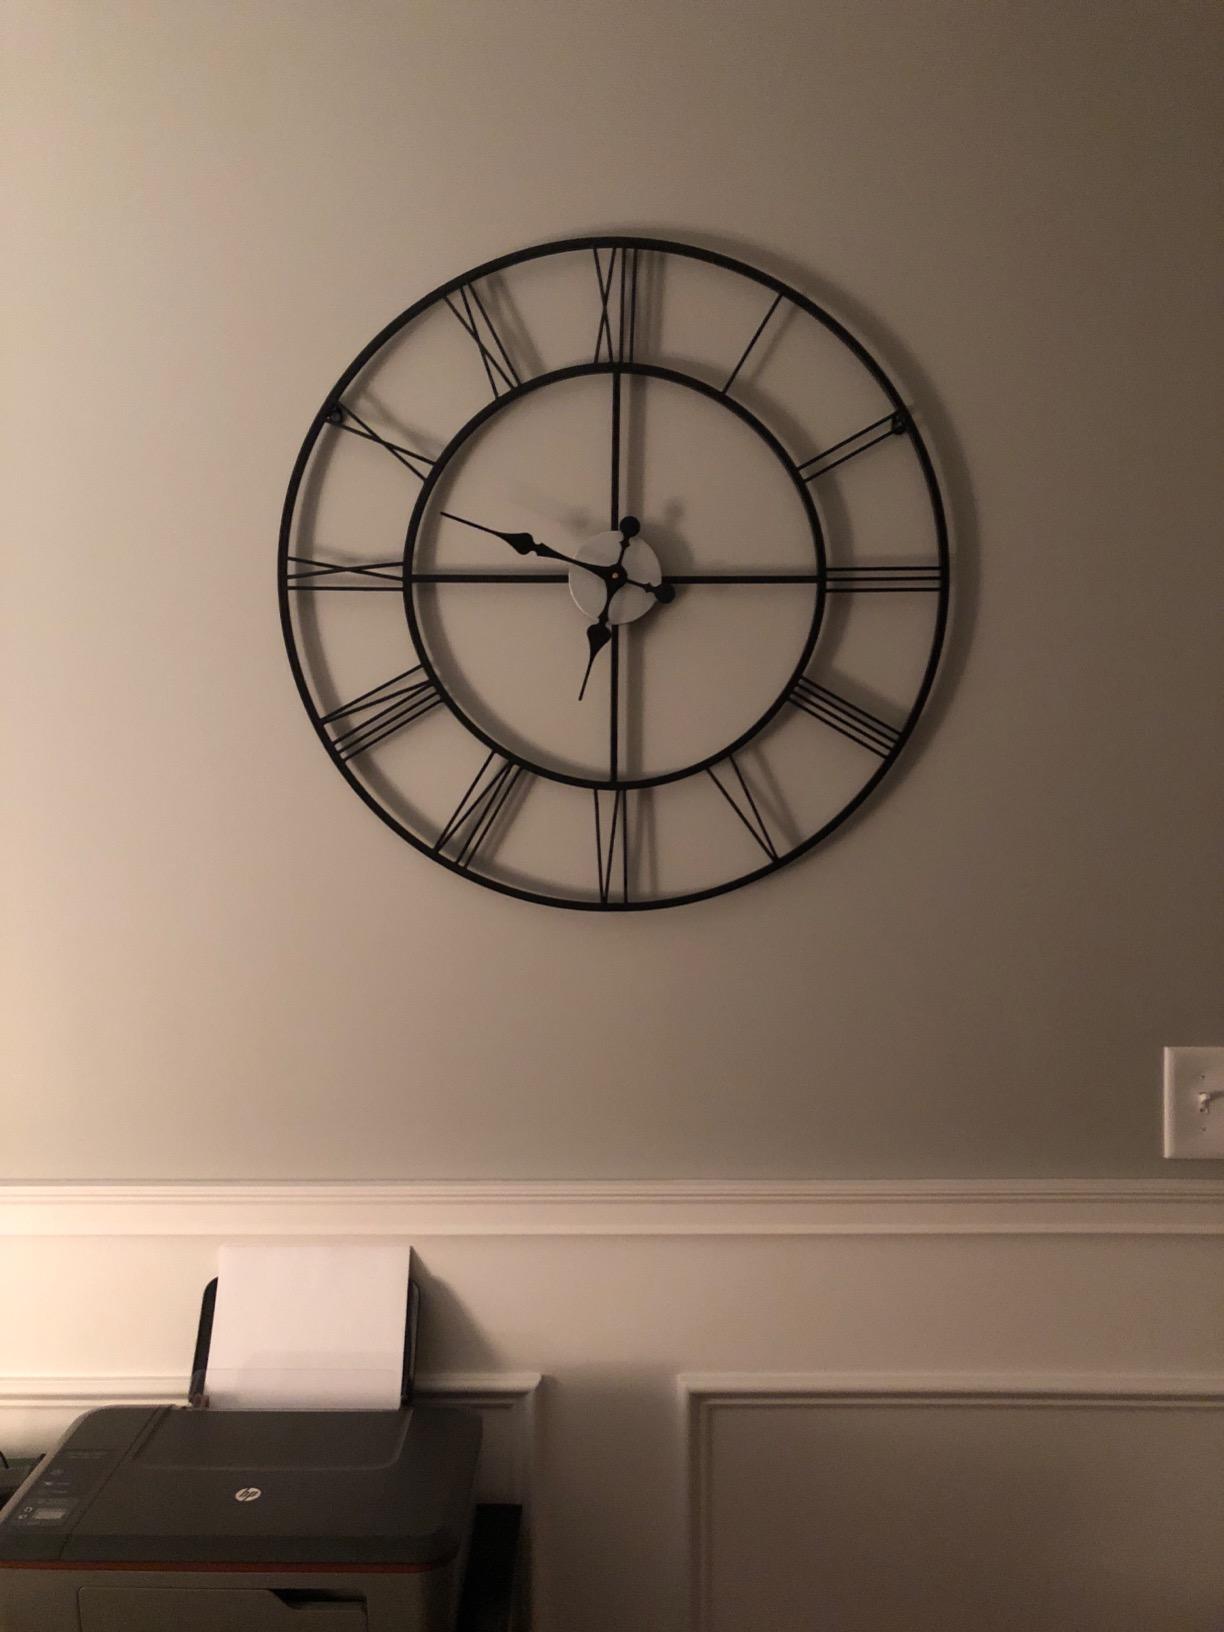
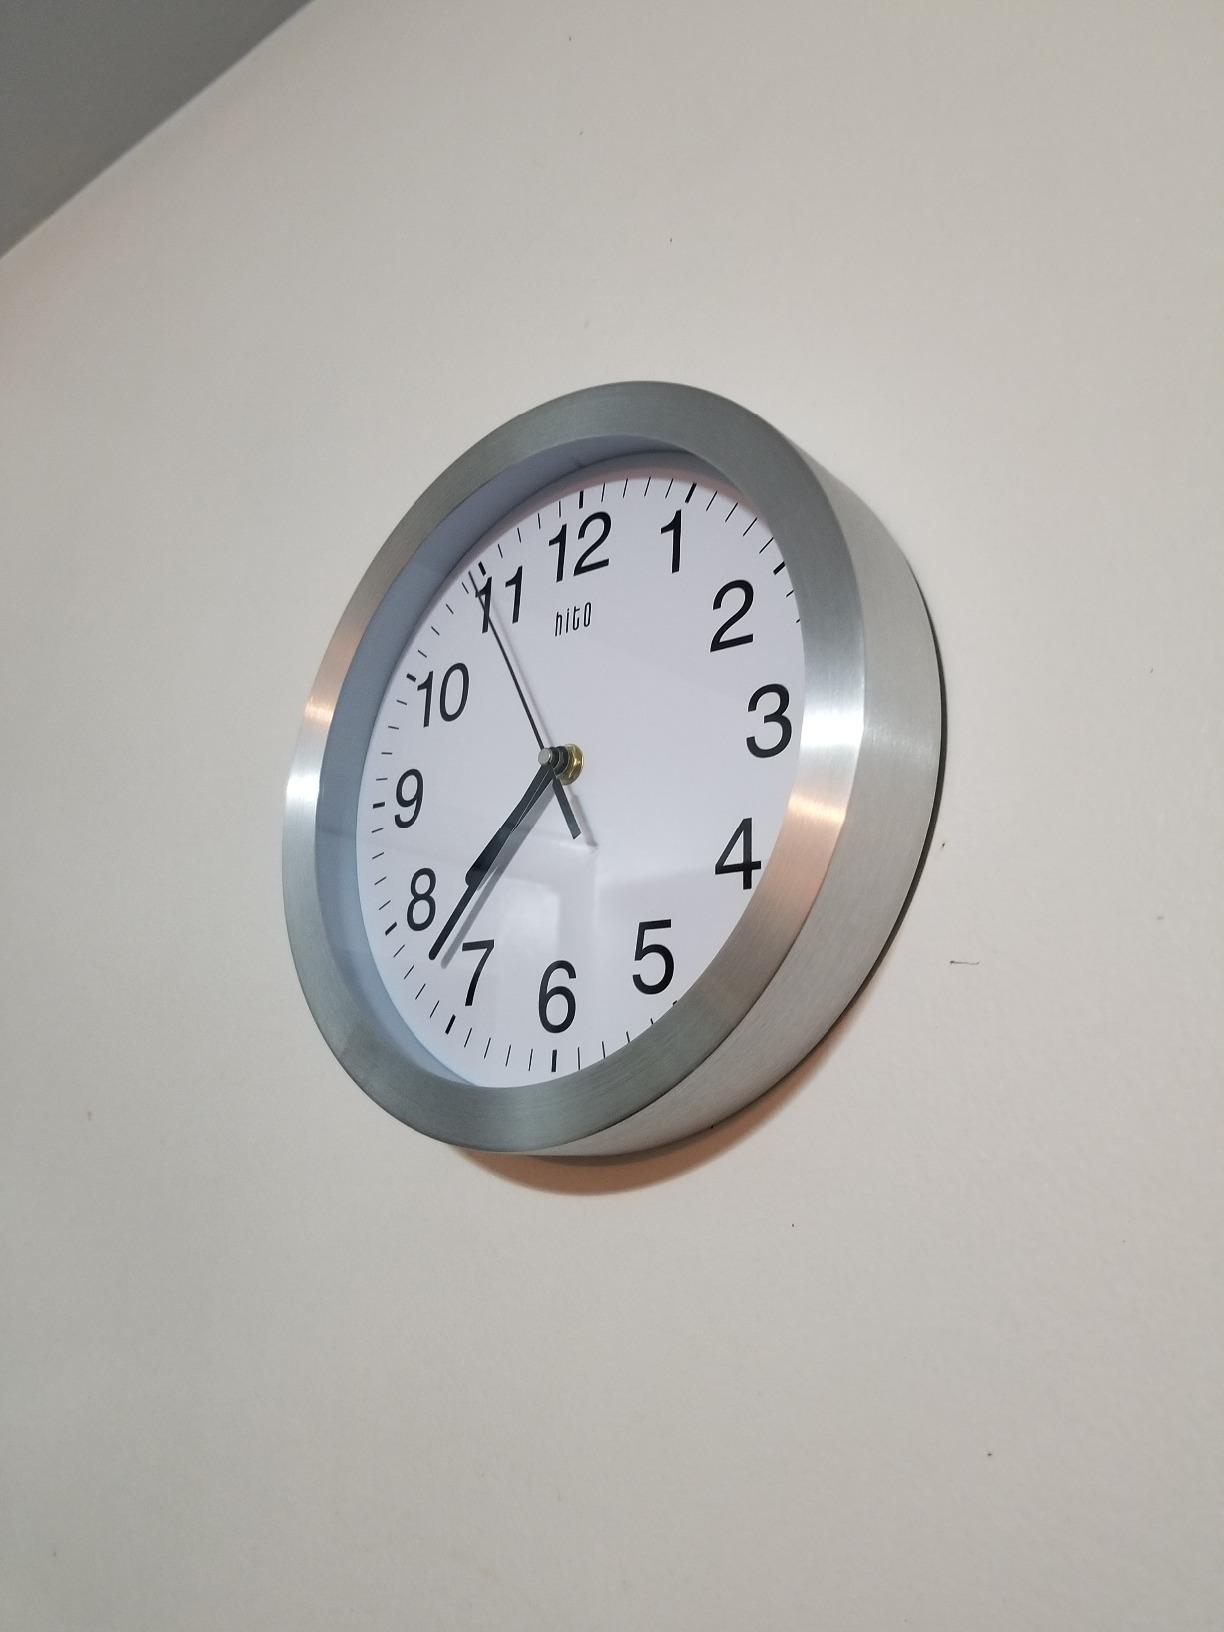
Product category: clock
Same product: no